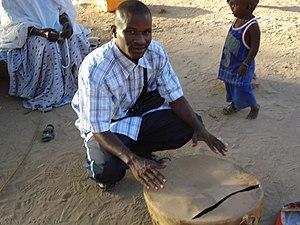
texte
Agnam-Goly est un village sahélien du Sénégal oriental peuplé de 5 325 habitants sur une superficie approximative de 5 km². Le village est situé dans la région de Matam, à 630 kilomètres au nord-est de Dakar, en bordure du fleuve Sénégal. Le code administratif du village est le 11211004.